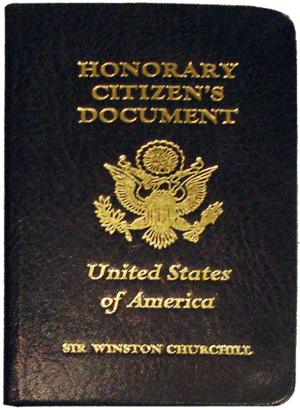
Winston Churchill reçut de nombreux honneurs et prix tout au long de sa carrière d'homme d'État et d'écrivain.
Un citoyen d'honneur des États-Unis est un titre décerné, à la demande du Congrès par le président des États-Unis, à une personnalité étrangère. Cette attribution est symbolique et elle ne requiert aucun serment de la personne concernée, ni n'accorde de droit ou privilège particuliers. Elle ne donne notamment pas d'accès automatique au territoire américain.